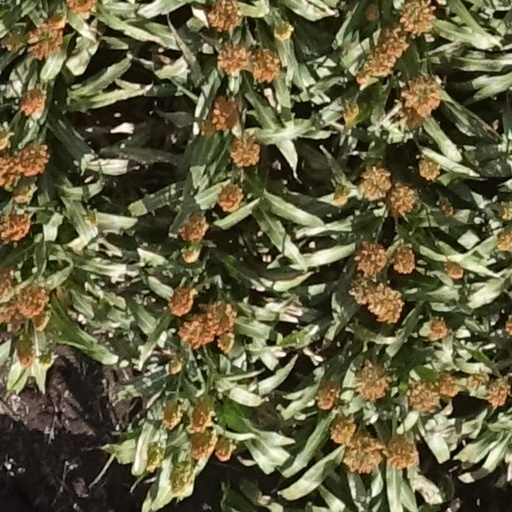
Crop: sorghum